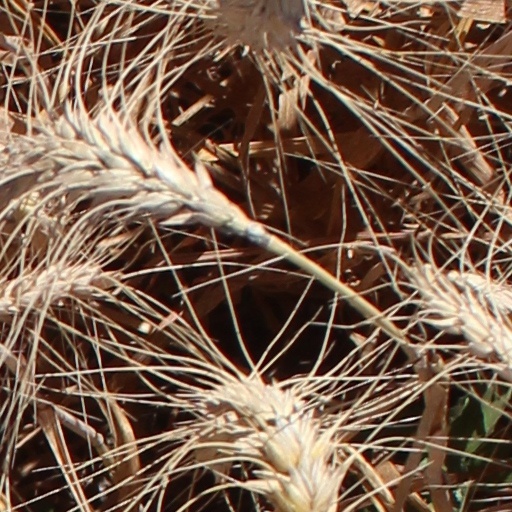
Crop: wheat